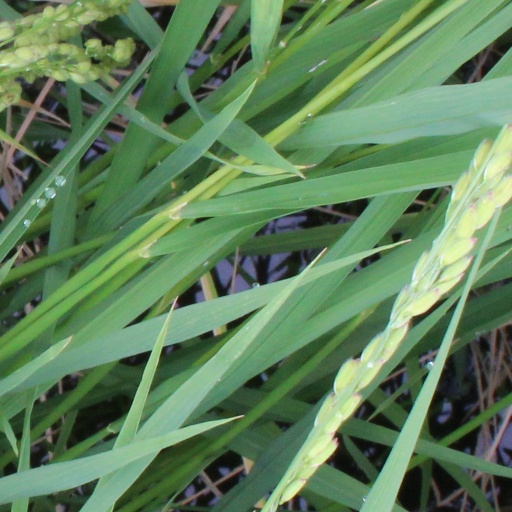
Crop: rice